The Modern Lovers

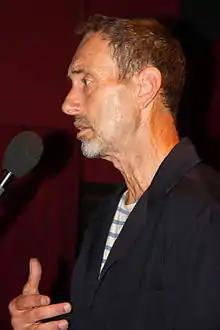
Jonathan Richman of the Modern Lovers, 2014

The Modern Lovers were an American rock band formed in Natick, Massachusetts in 1970 by Jonathan Richman. The original band existed from 1970 to 1974 but their recordings were not released until 1976 or later. It featured Richman and bassist Ernie Brooks with drummer David Robinson (later of the Cars) and keyboardist Jerry Harrison (later of Talking Heads). The sound of the band owed a great deal to the influence of the Velvet Underground and the Stooges, and is now sometimes classified as "proto-punk". It pointed the way towards much of the punk rock, new wave, alternative and indie rock music of later decades. Their debut studio album, the eponymous "The Modern Lovers" contained idiosyncratic songs about dating awkwardness, growing up in Massachusetts, love of life, and the USA. The band would also release another studio album, "The Original Modern Lovers", and three live albums.